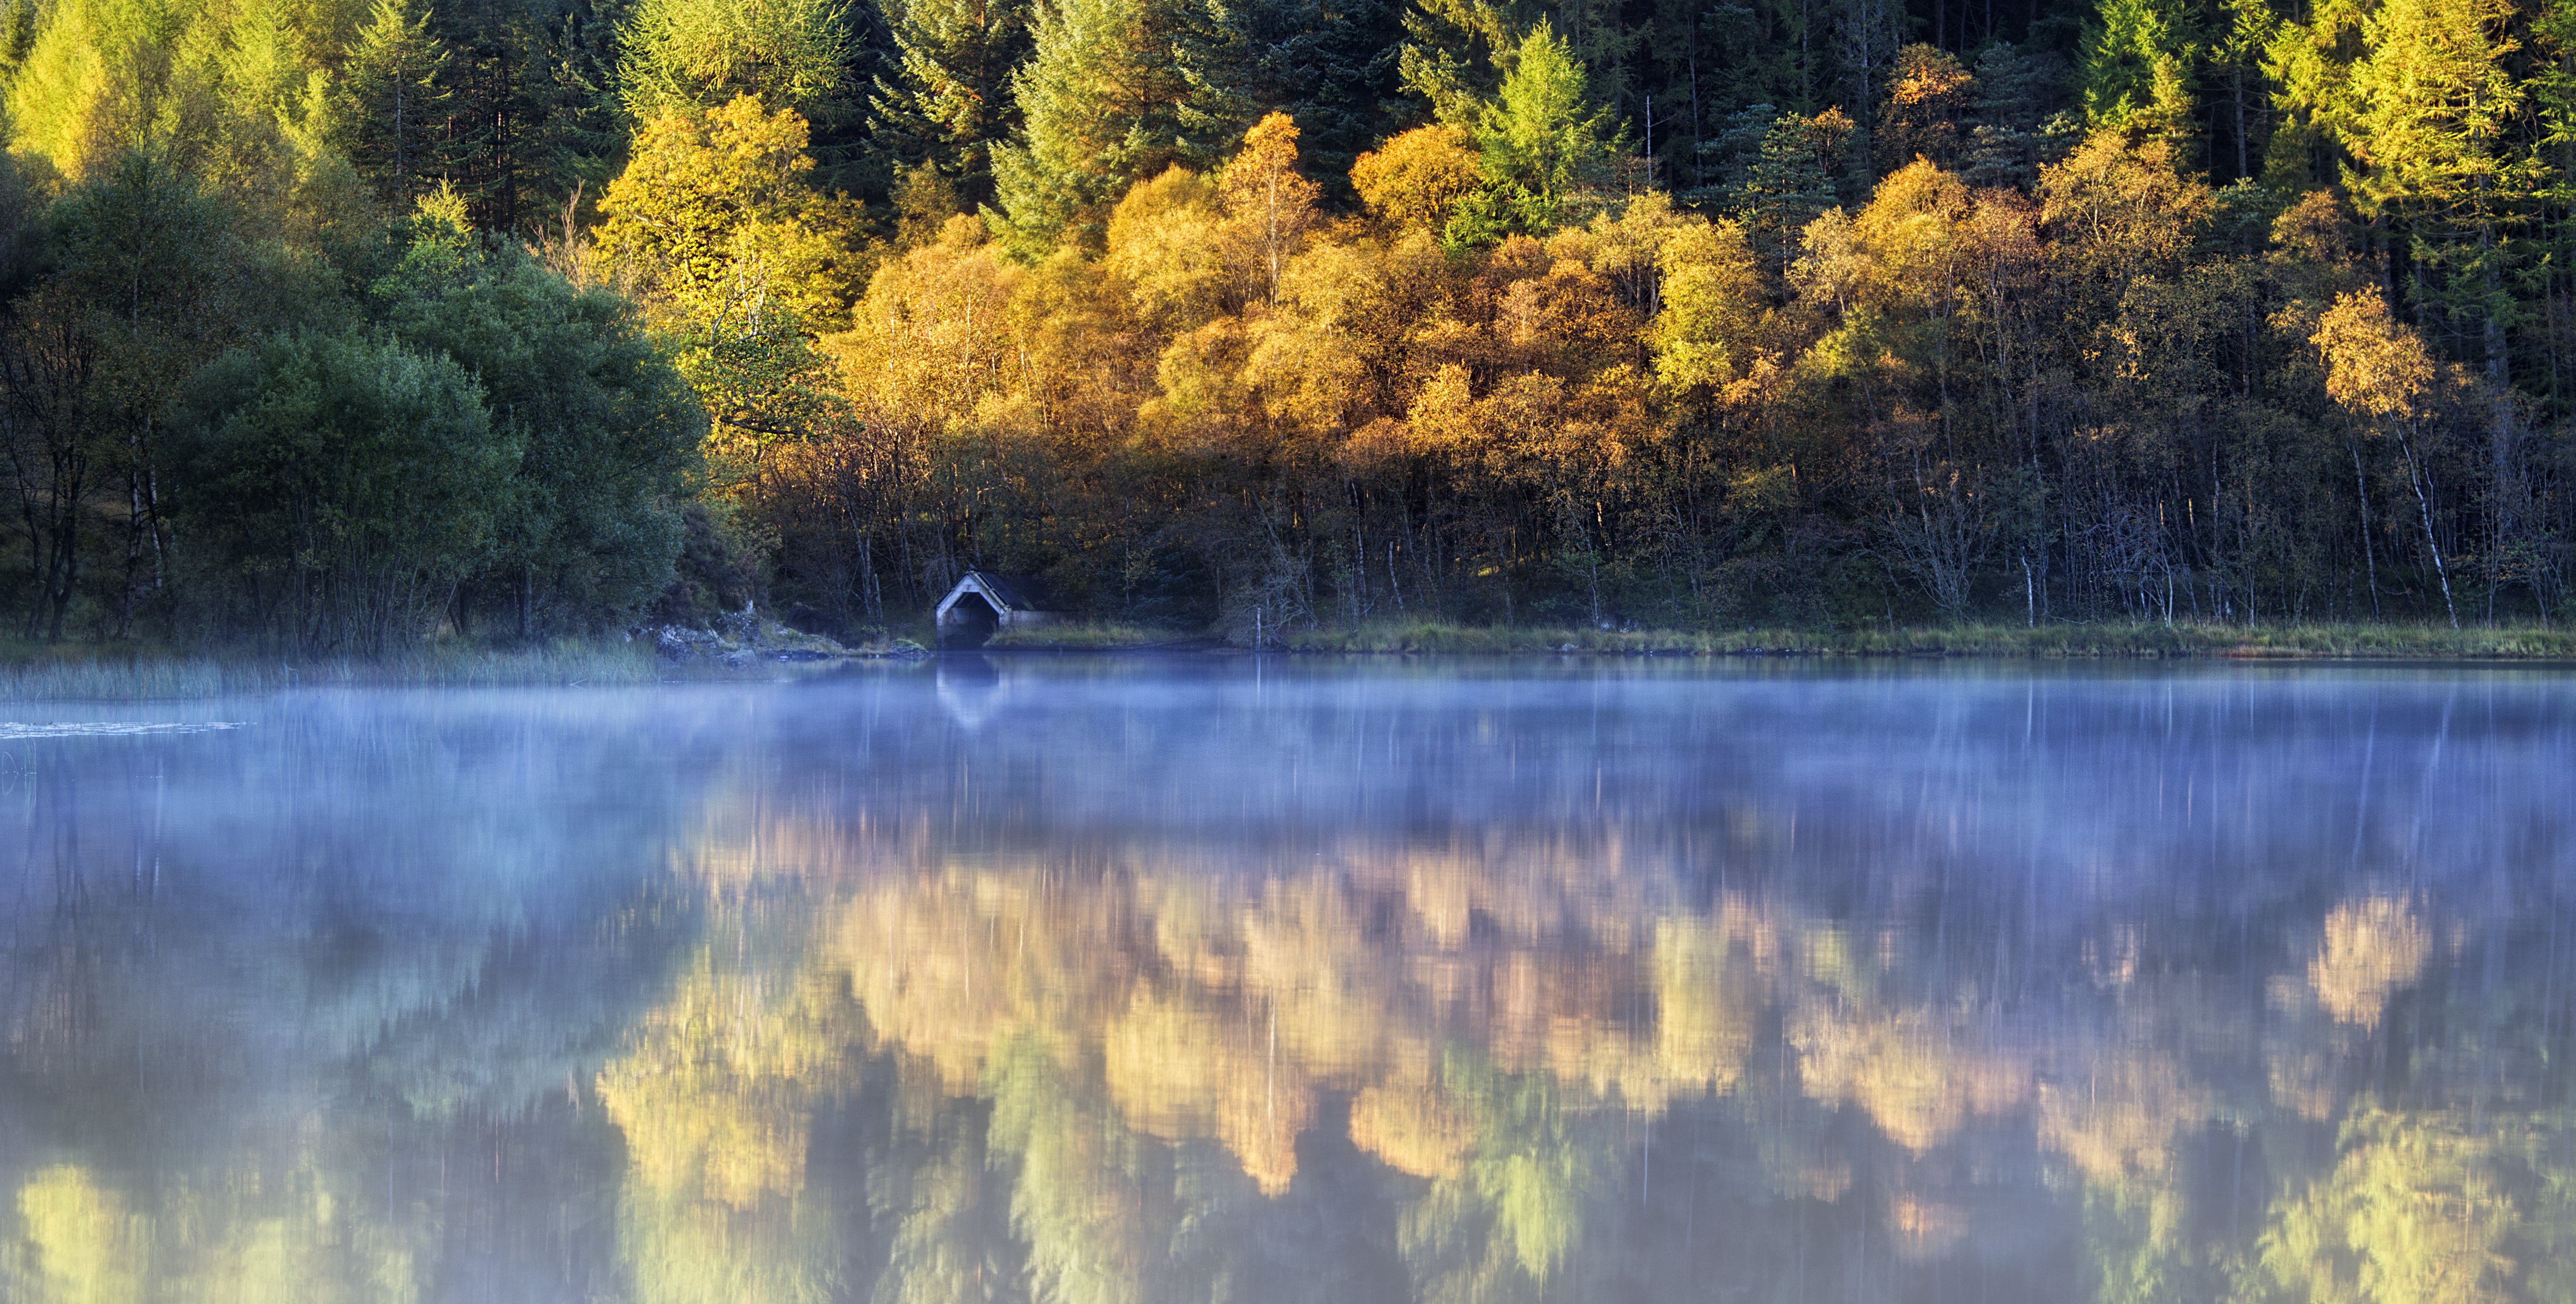
tree, water, nature, forest, mist, meadow, sunlight, morning, leaf, lake, river, pond, reflection, autumn, boathouse, season, reflections, scotland, woodland, morningmist, trossachs, lochchon, chon, atmospheric phenomenon